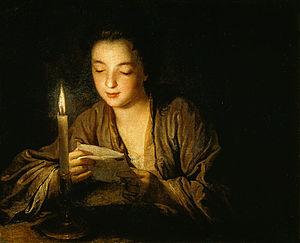
Jeune Fille lisant une lettre à la bougie de Jean-Baptiste Santerre
Jeune fille lisant une lettre à la bougie est un tableau du peintre français Jean-Baptiste Santerre.
Un chandelier est un objet qui sert de support à des chandelles, des cierges ou des bougies.